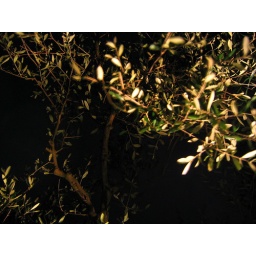
Another timed exposure, with green stark against the black night.